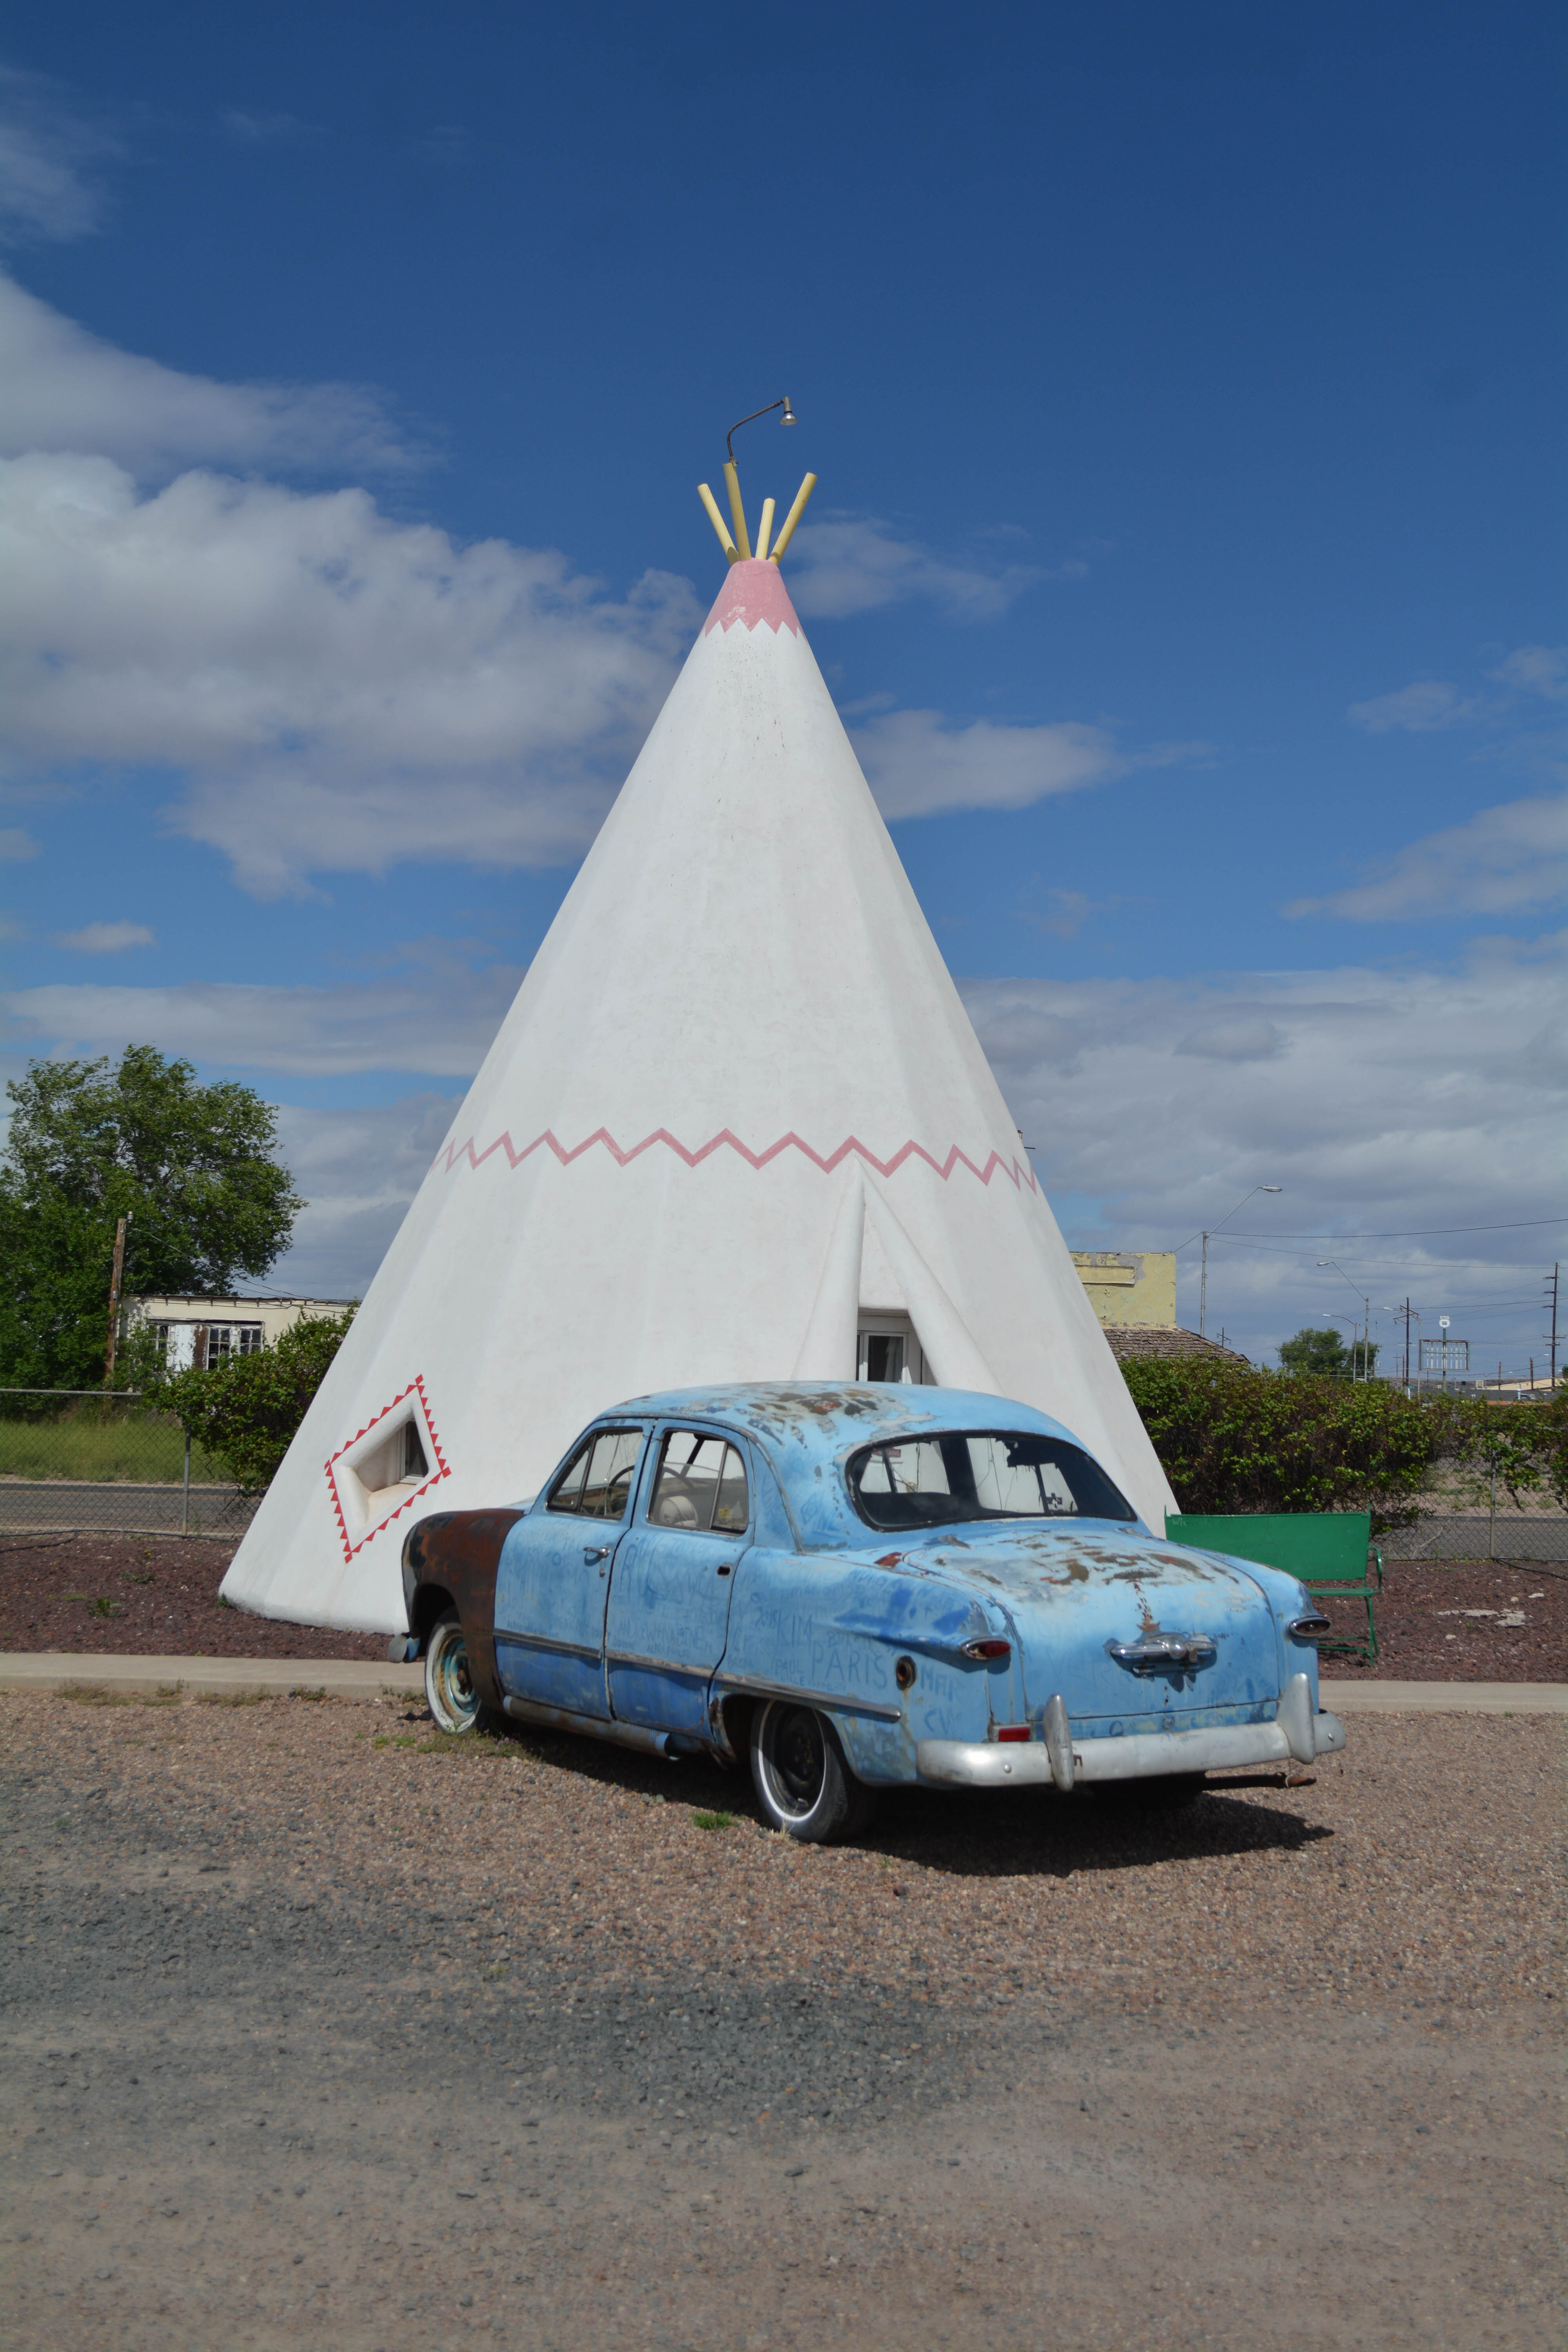
sea, boat, wind, vehicle, mast, sailing, sailboat, sail, marccooper, painteddesert, petrifiedforest, route66, holbrook, arizonalandscape, watercraft, sailing ship, atmosphere of earth